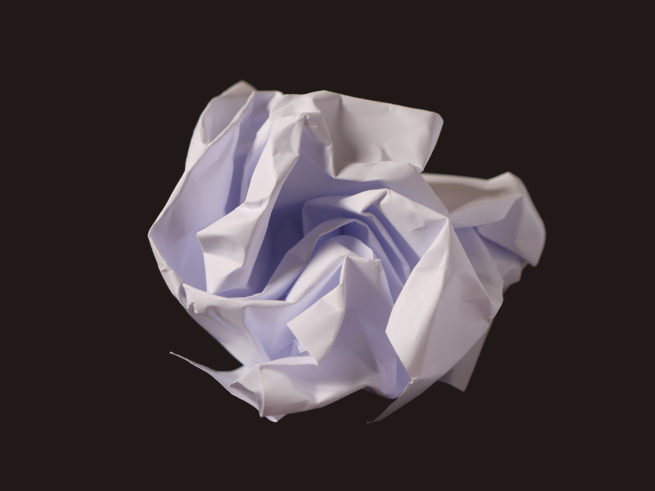
Waste category: paper